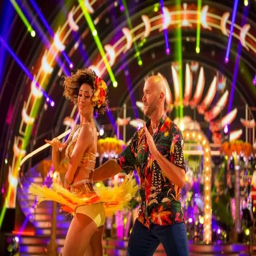
dancer and chef took to the stage once again in tv talent show